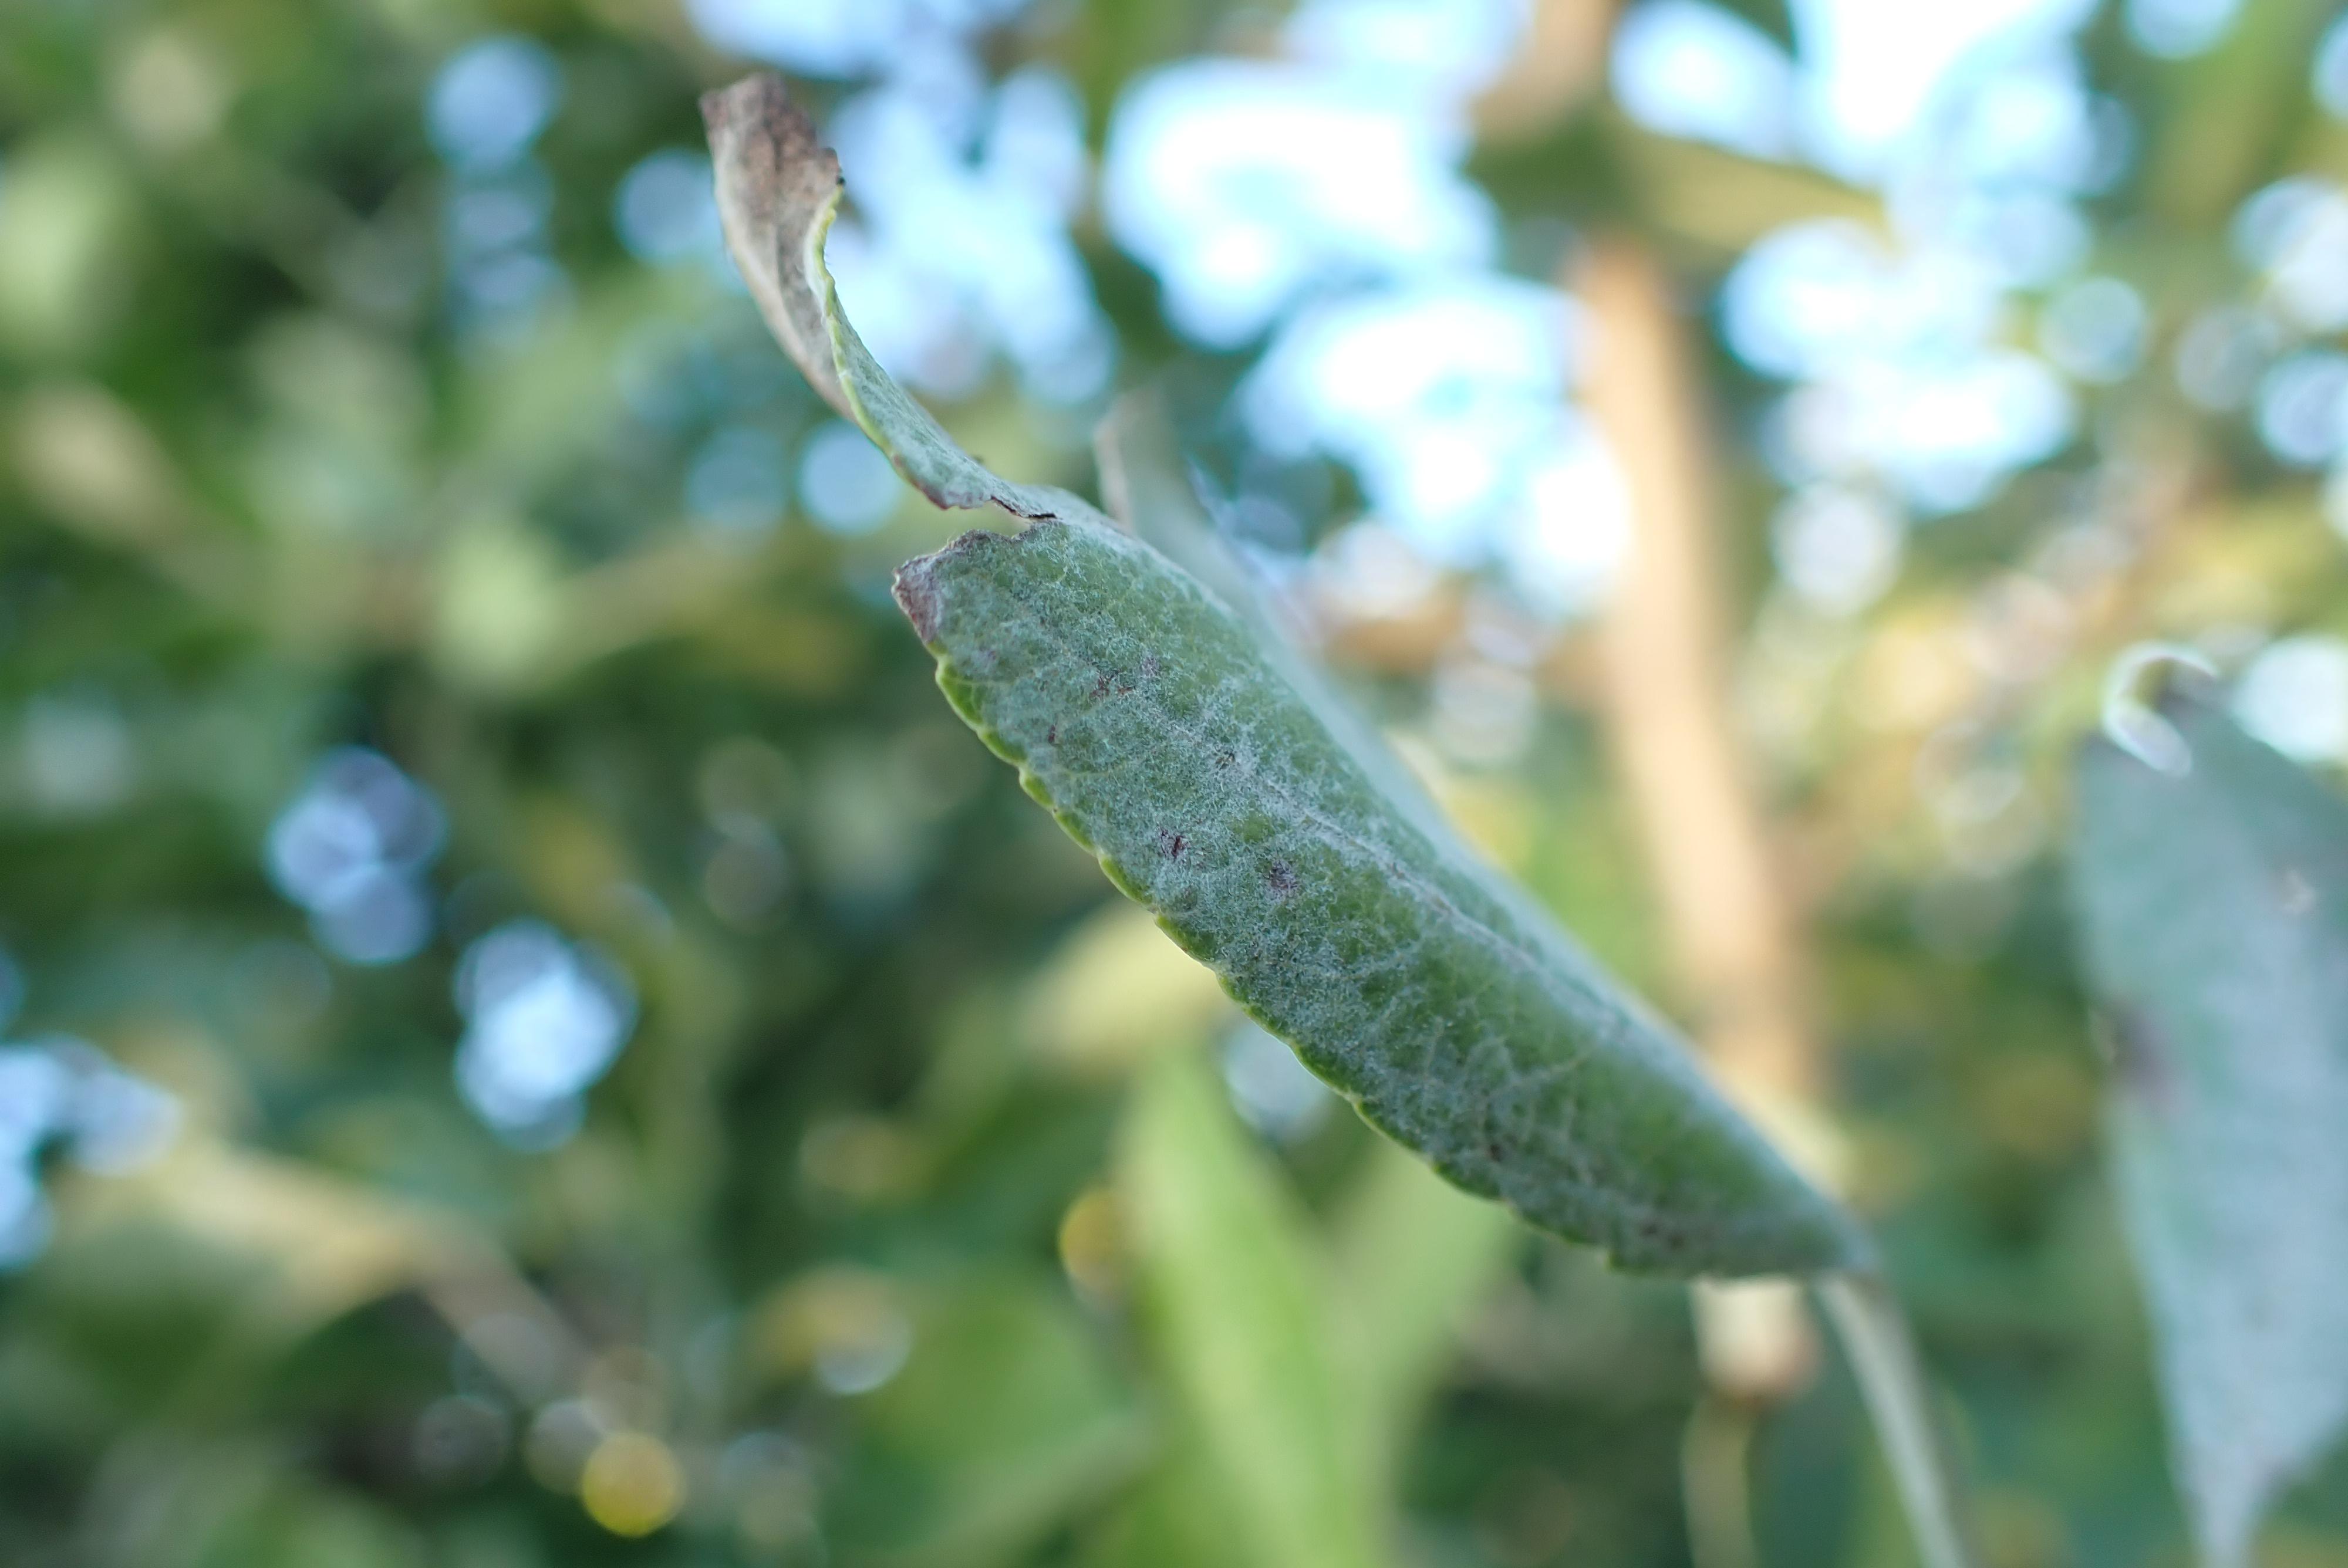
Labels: powdery_mildew